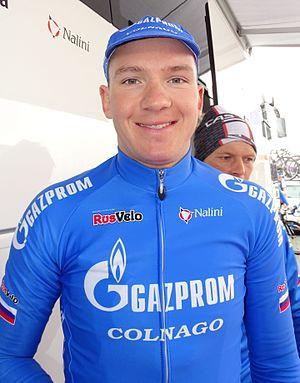
Reportage réalisé le vendredi 18 mars à l'occasion du départ de la Handzame Classic 2016 à Bredene, Belgique.
La saison 2016 de l'équipe cycliste Gazprom-RusVelo est la cinquième de cette équipe.
Evgeny Shalunov est un coureur cycliste russe. Il est membre de l'équipe Gazprom-RusVelo.